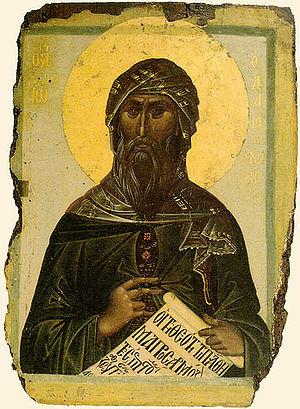
Jean Damascène ou Jean de Damas ou Jean Mansour, de son nom en arabe Mansour ibn Sarjoun, né vers 676 et mort le 4 décembre 749, est un théologien chrétien d'origine syriaque mais de langue grecque. Il est Père et Docteur de l'Église et considéré comme saint par l'Église orthodoxe et catholique.